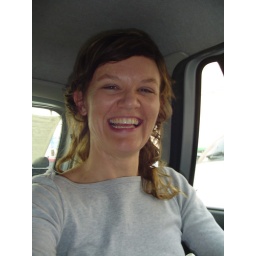
this is me in the taxi after buying all those flowers from the flower market!